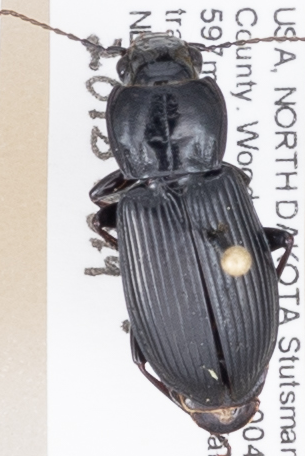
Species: Pterostichus melanarius melanarius
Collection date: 2015-08-19
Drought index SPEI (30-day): -1.204
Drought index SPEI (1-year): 0.018
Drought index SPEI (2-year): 0.63